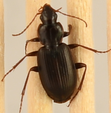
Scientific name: Calathus advena
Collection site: Rocky Mountains NEON (RMNP), plot RMNP_008